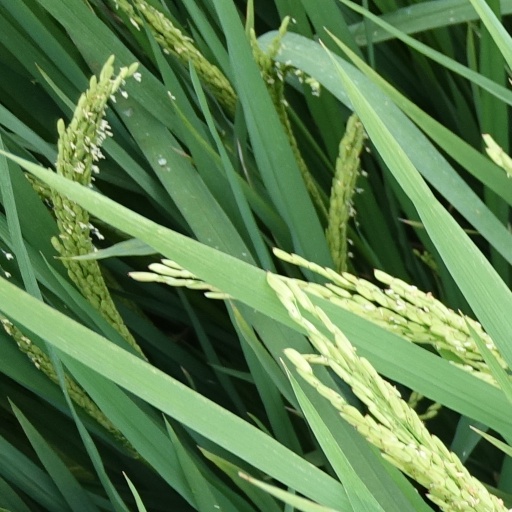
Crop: rice